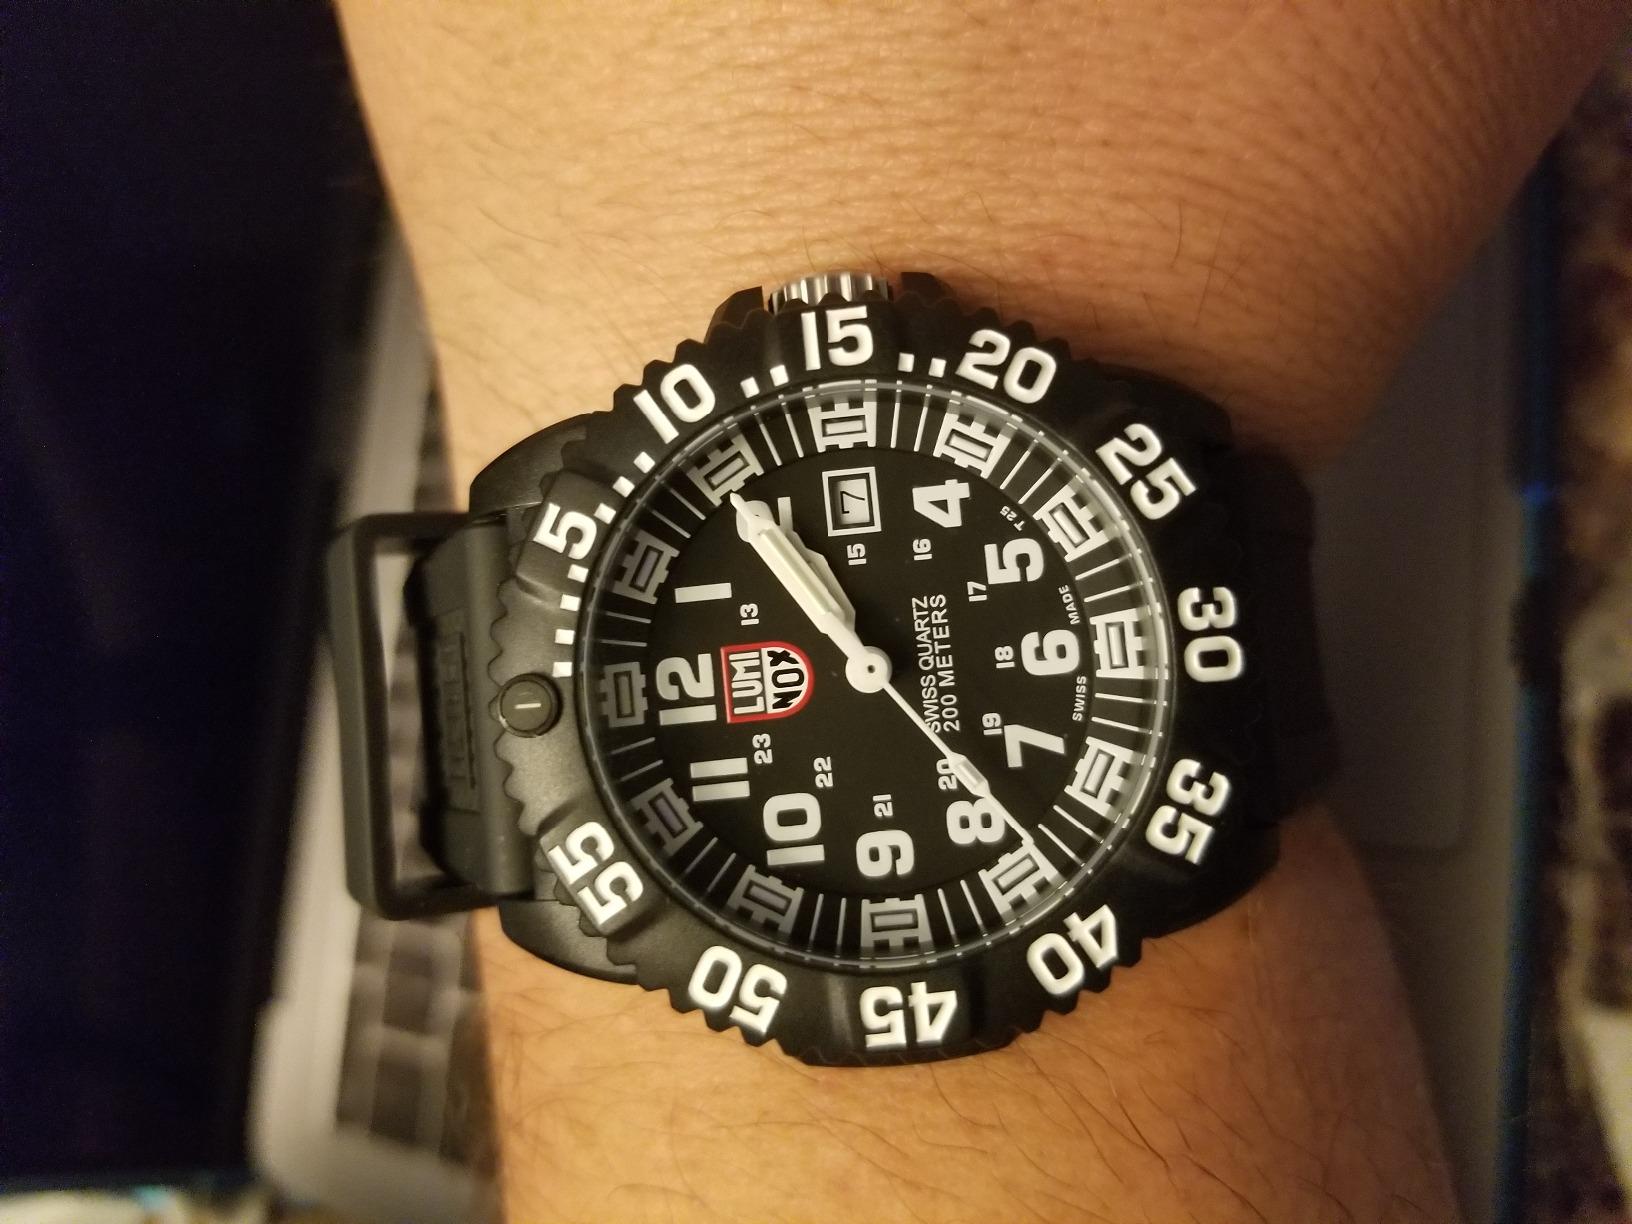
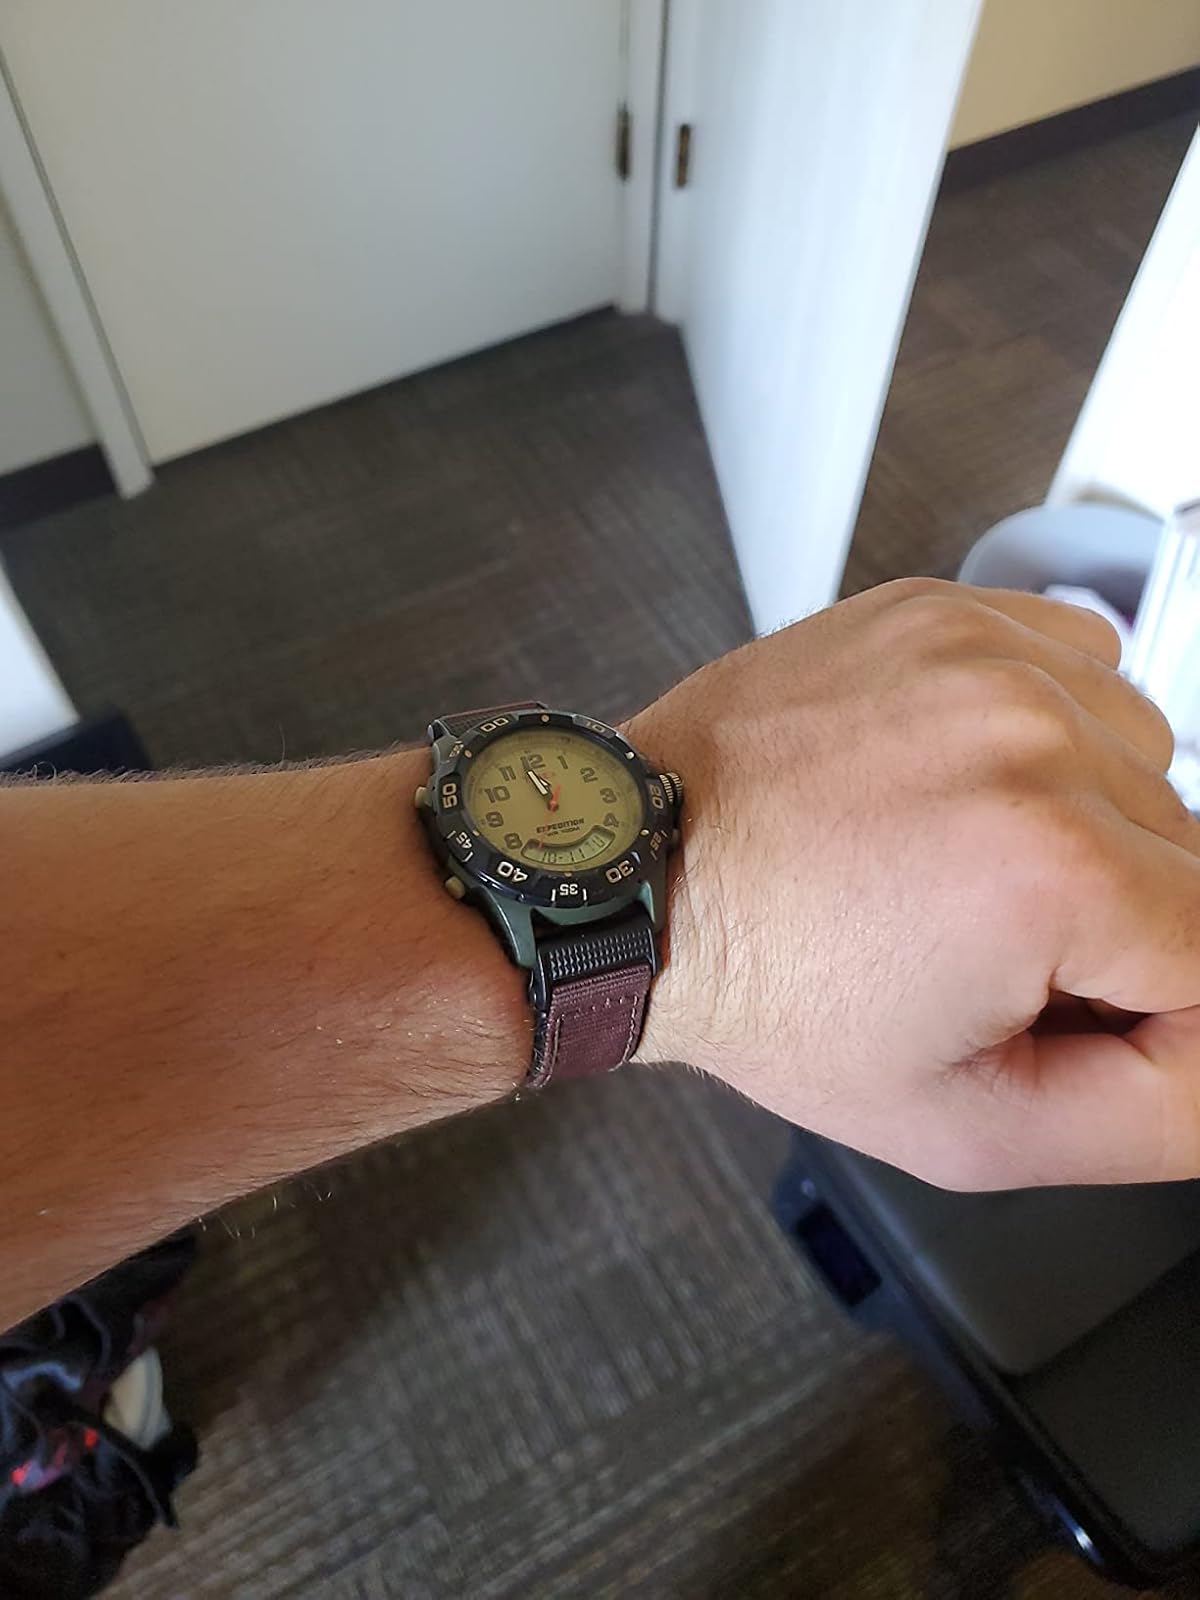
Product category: accessories_watch
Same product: no